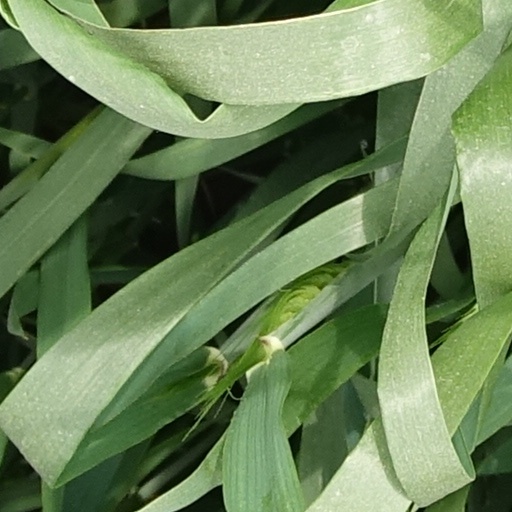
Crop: wheat